Romania

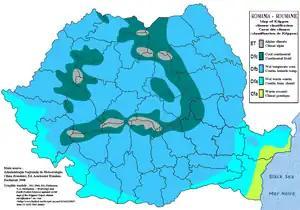
Romania map of Köppen climate classification, according with "Clima României" from the "Administrația Națională de Meteorologie", Bucharest 2008

In the context of the fall of communism throughout Eastern Europe during the revolutions of 1989, a protest in support of Reformed pastor László Tőkés that began in December 1989 in Timișoara quickly escalated into a national uprising against the communist regime, ultimately resulting in the execution of Ceaușescu and his wife Elena on 25 December 1989.